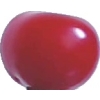
Label: cherry_sour